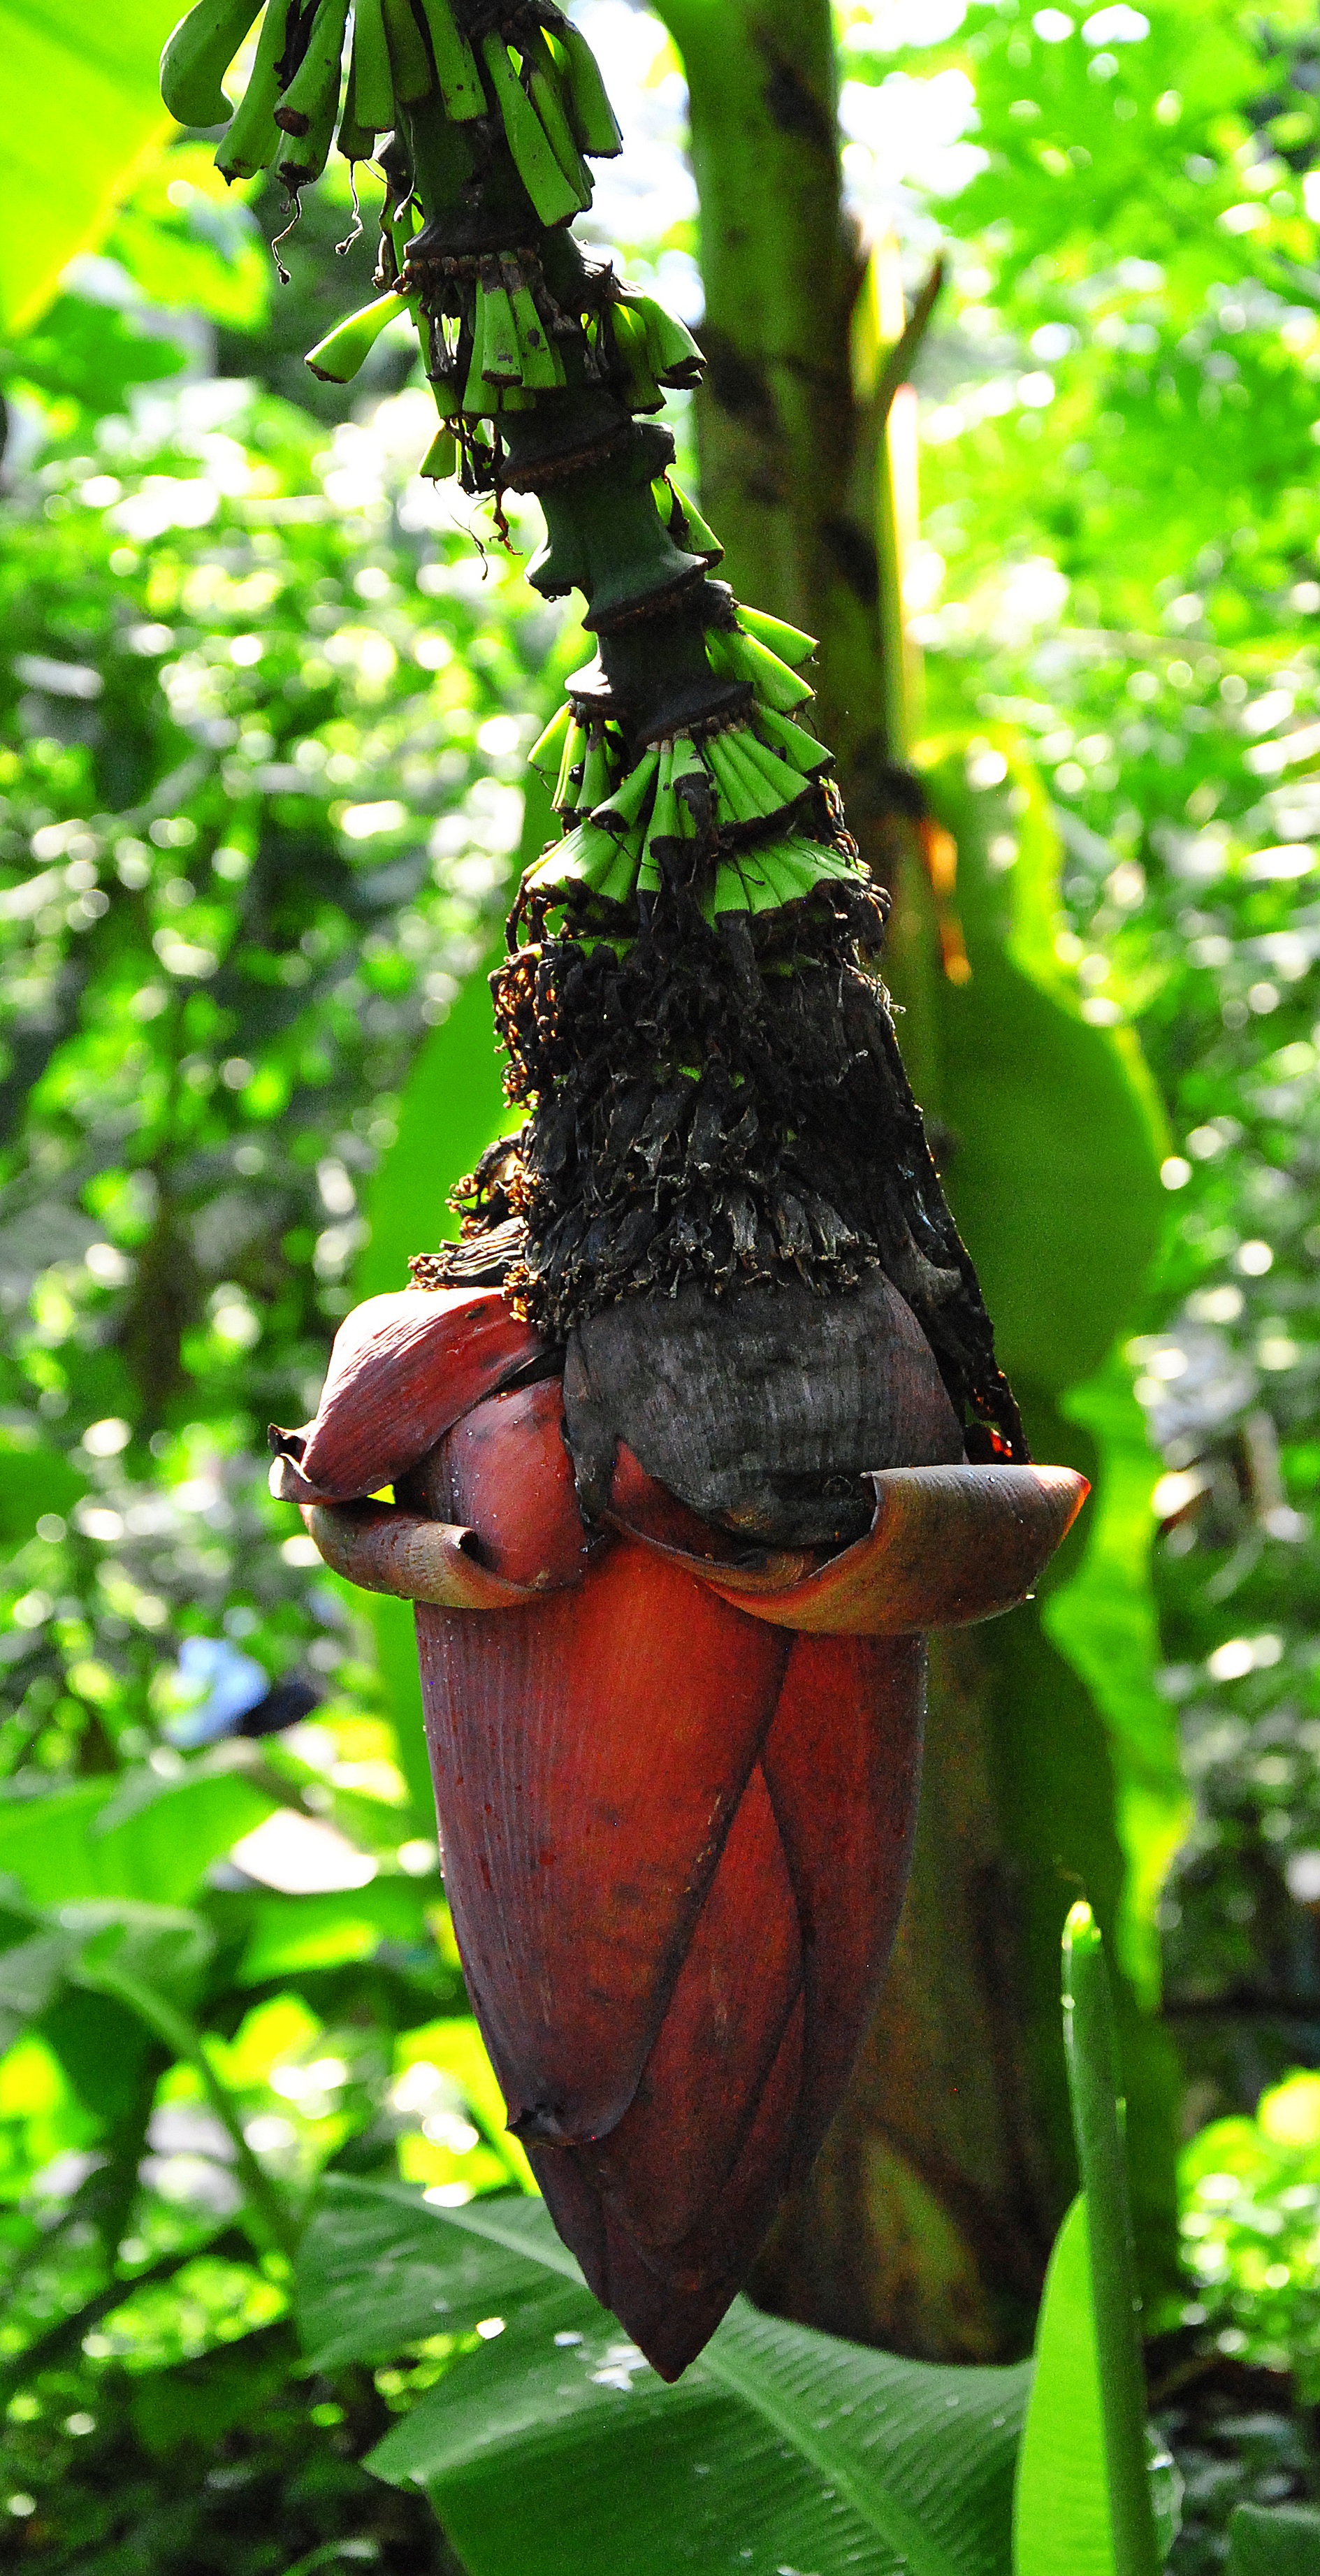
tree, nature, forest, branch, plant, leaf, flower, green, jungle, tropical, banana, flora, vegetation, banana flower, banana tree, plant stem